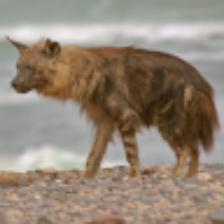
Label: NonHuman